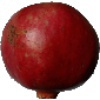
Label: Pomegranate 1